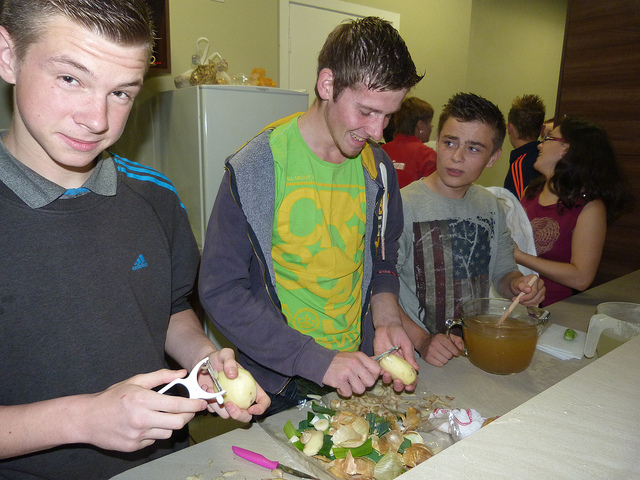
user: Given an image and a question. Answer the question in a short answer. Question: What is the boy on the left peeling? Short Answer:
assistant: potato